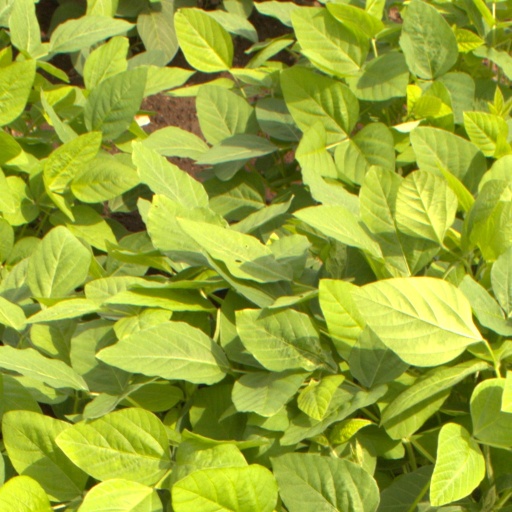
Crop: soybean